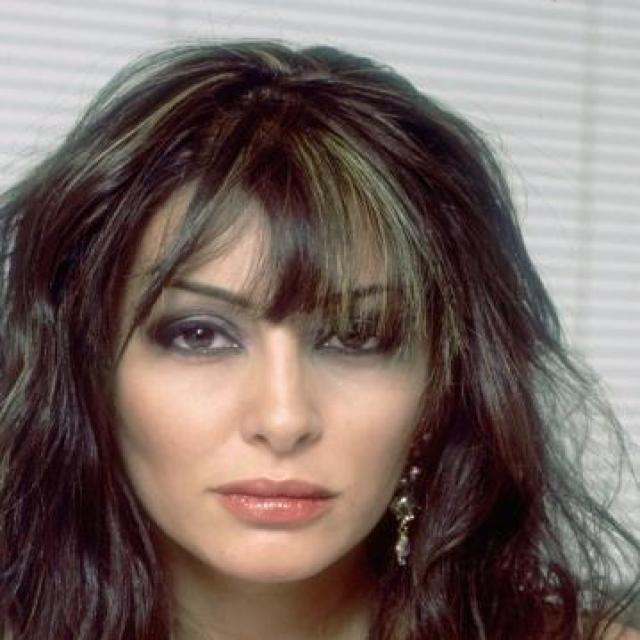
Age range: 21-44